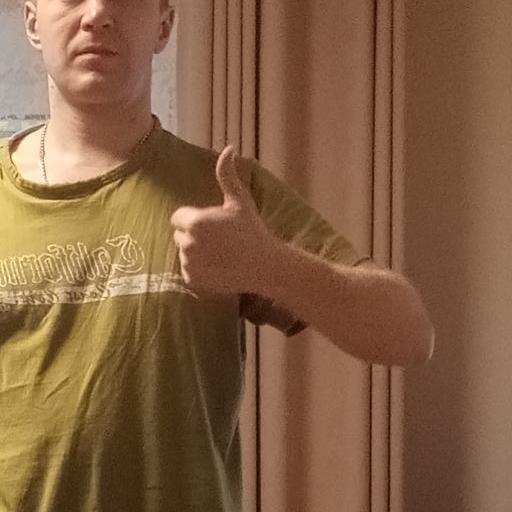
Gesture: like